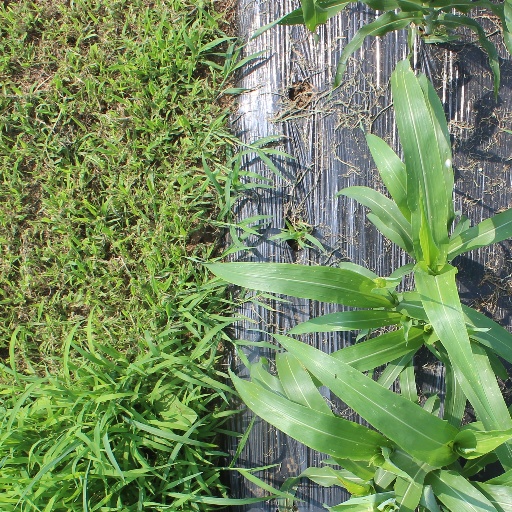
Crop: sorghum